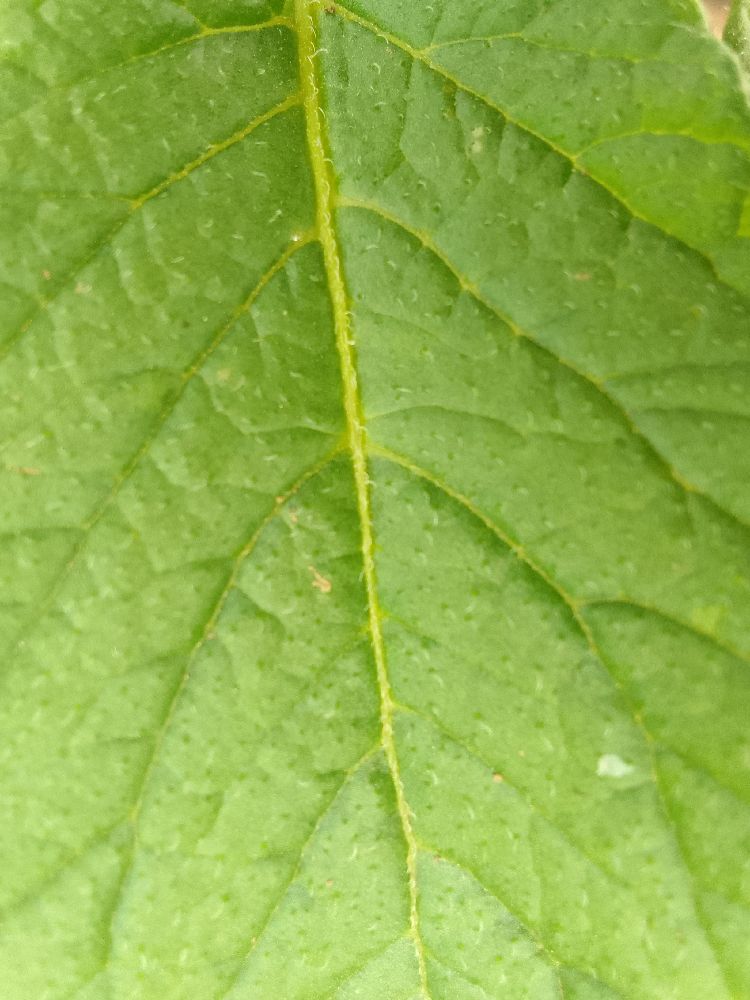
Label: Healthy